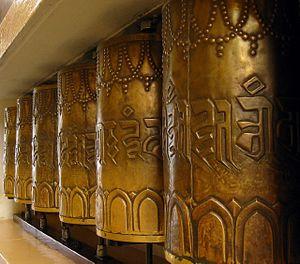
Dharamsala est une ville du nord de l'Inde, située dans l'État de l'Himachal Pradesh. Elle est parfois appelée la petite Lhassa car elle est la terre d'accueil du 14ᵉ Dalaï-lama, Tenzin Gyatso, actuellement en exil de la Région autonome du Tibet.